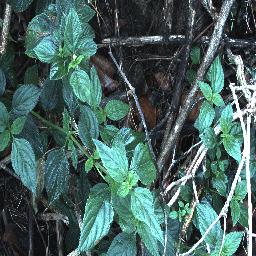
Label: lantana